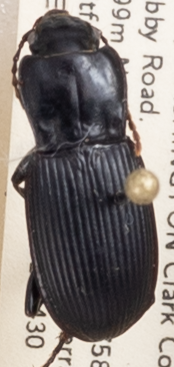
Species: Pterostichus herculaneus
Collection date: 2019-04-30
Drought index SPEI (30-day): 0.47
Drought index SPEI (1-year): -2.09
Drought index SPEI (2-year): -2.09